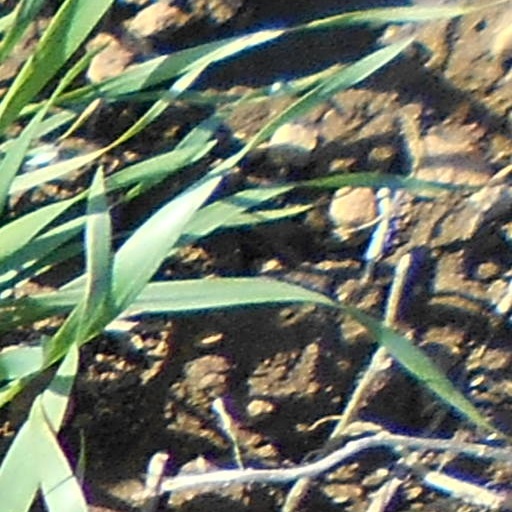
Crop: wheat